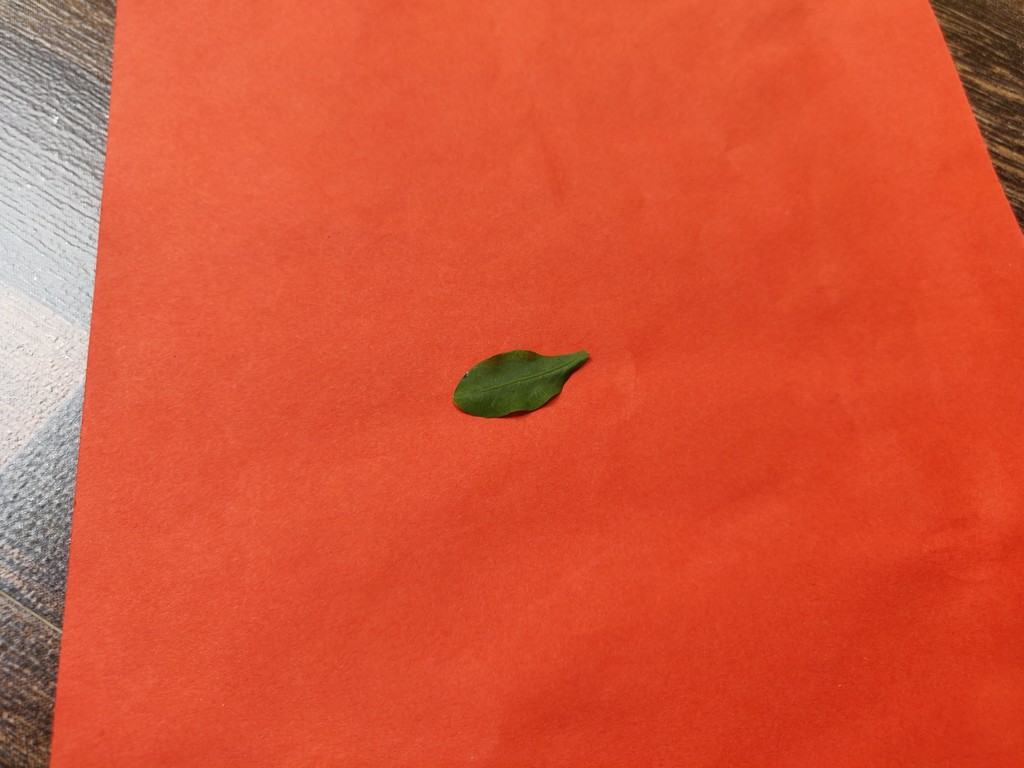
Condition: Healthy
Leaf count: single
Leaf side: front